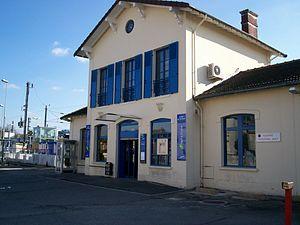
La ligne E du RER d'Île-de-France, officiellement dénommée Eole ou plus souvent RER E, est une ligne du réseau express régional d'Île-de-France qui dessert l'est de l'agglomération parisienne selon un axe est-ouest. Elle relie Haussmann - Saint-Lazare, à l'ouest, au cœur de Paris, à Chelles - Gournay et Tournan, à l'est.